Nairobi

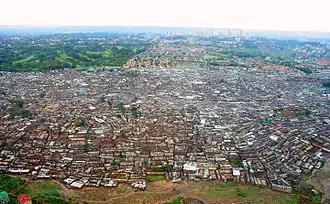
View of Kibera, Nairobi

Nairobi was founded as a railway town, and the main headquarters of Kenya Railways (KR) is still situated at Nairobi railway station, which is located near the city centre. The line runs through Nairobi, from Mombasa to Kampala. Its main use is freight traffic connecting Nairobi to Mombasa and Kisumu. A number of morning and evening commuter trains connect the centre with the suburbs, but the city has no proper light rail, tramway, or rapid transit lines. A proposal has been passed for the construction of a commuter rail line. The country's third president since independence, President Mwai Kibaki on Tuesday, 13 November 2012 launched the Syokimau Rail Service marking a major milestone in the history of railway development in the country. The opening of the station marked another milestone in efforts to realise various projects envisaged under the Vision 2030 Economic Blueprint. The new station has a train that ferries passengers from Syokimau to the city centre cutting travel time by half. Opening of the station marks the completion of the first phase of the Sh24b Nairobi Commuter Rail Network that is geared at easing traffic congestion in Nairobi, blamed for huge economic losses. Other modern stations include Imara Daima Railway Station and Makadara Railway Station.